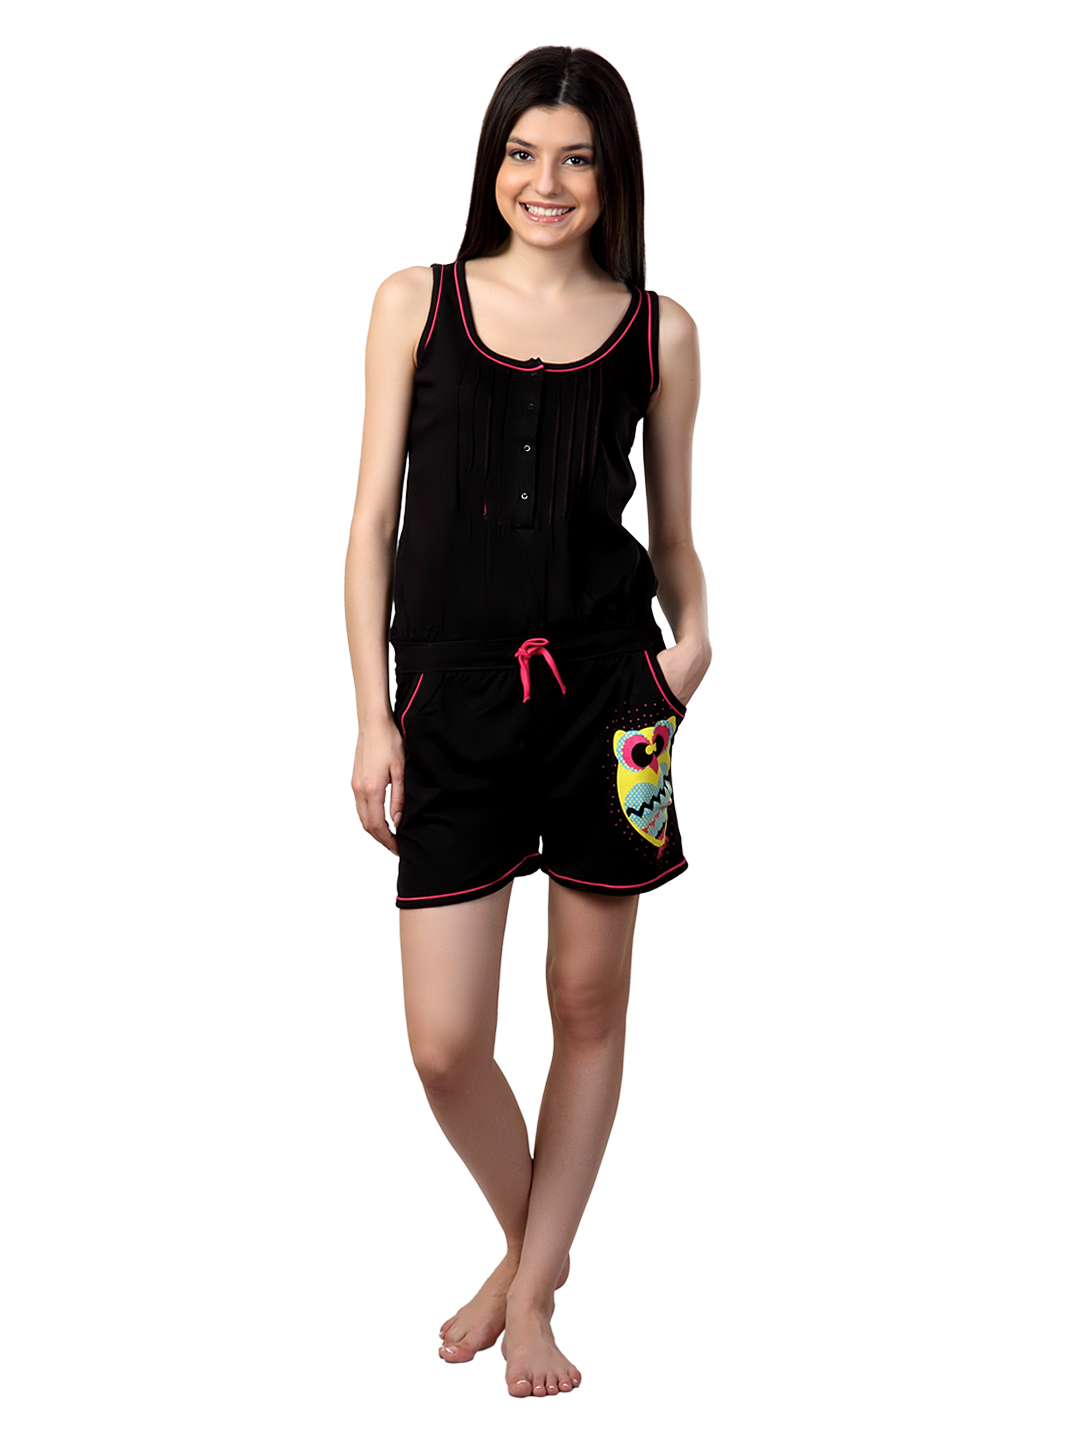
SDL by Sweet Dreams Women Black Jumpsuit
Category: Apparel / Loungewear and Nightwear / Night suits
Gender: Women
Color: Black
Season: Summer 2017
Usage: Casual